Jamie Storr

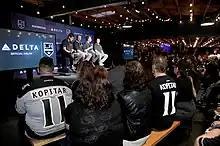
Storr with fellow Kings alumni Sean O'Donnell, Dustin Penner, and Kyle Calder at Delta Kings Class event in 2017.

Storr has been a popular guest on TSN sports show "Off The Record" with Michael Landsberg. He is also a renowned goaltending coach and mentor to many young Southern California goalies. He runs the Jamie Storr Goalie School at the Toyota Sports Center in El Segundo where they have two week-long camps every July along with a camp every Christmas; they also host a weekend camp in May each year. Storr has worked goaltenders from all different levels and leagues including the DEL training Jochen Reimer, a former teammate of the DEG Metro Stars. Storr also opened up a hockey training center inside the TSC with friend and old teammate Jason Blake. He is a father of three children living with his family in El Segundo, California. He works for the Los Angeles Kings with Kings alumni.